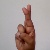
The image shows a hand gesture representing the letter 'R' in Indian Sign Language.